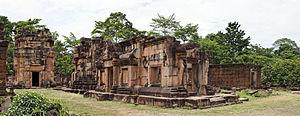
Prasat Ta Muen Thom, Thailande
La Thaïlande n'est le « pays des Thaï » que depuis un millénaire environ. Avant l'arrivée des peuples thaï depuis le sud de la Chine, il a existé dans la région plusieurs royaumes indianisés successifs ou concurrents, d'ethnie môn, khmère ou malaise.
Le Prasat Ta Muen Thom est un temple khmer situé en Thaïlande, dans la province de Surin, à quelques dizaines de mètres de la frontière avec le Cambodge. Il se trouve non loin des Prasat Ta Muen et Prasat Ta Muen Toch, sur l'un des cols des monts Dângrêk, dans une forêt dense, dont l'accès est interdit, la zone n'ayant pas été totalement déminée. De nombreuses pièces d'architecture ont été volées par les khmers rouges, et plus particulièrement les sculptures de valeur, de façon parfois brutale en utilisant de la dynamite. Le nom de Prasat Ta Muen Thom vient du nom du village voisin de Ta Miang et signifie le grand château ou temple de Ta Miang ; de la même façon, le nom du Prasat Ta Muen Toch signifie le petit château ou temple de Ta Miang. La proximité de ces trois prasat -quelques centaines de mètres-, semble montrer que ce lieu était une halte importante sur une route majeure de l'empire khmer, la route d'Angkor à Phimai.